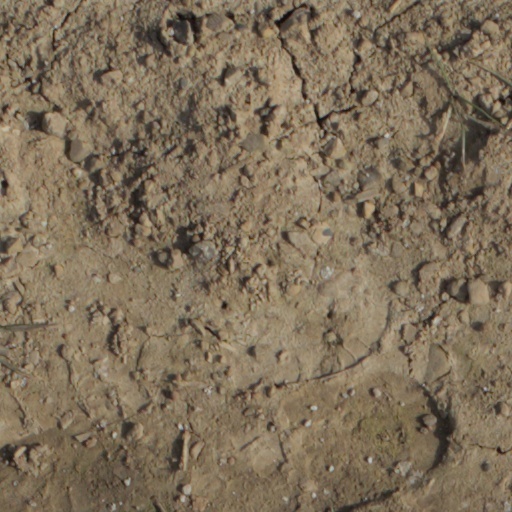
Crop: wheat